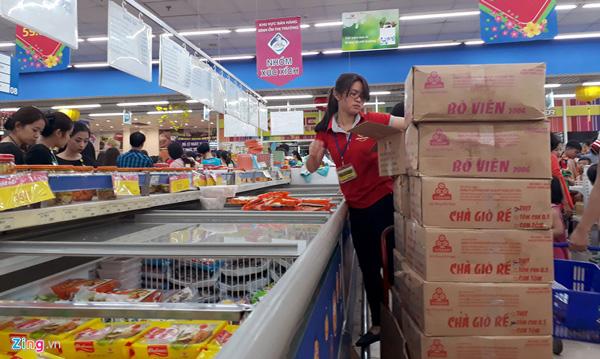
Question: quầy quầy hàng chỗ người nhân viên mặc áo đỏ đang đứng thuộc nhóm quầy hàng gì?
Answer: nhóm xúc xích